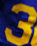
Number: 3